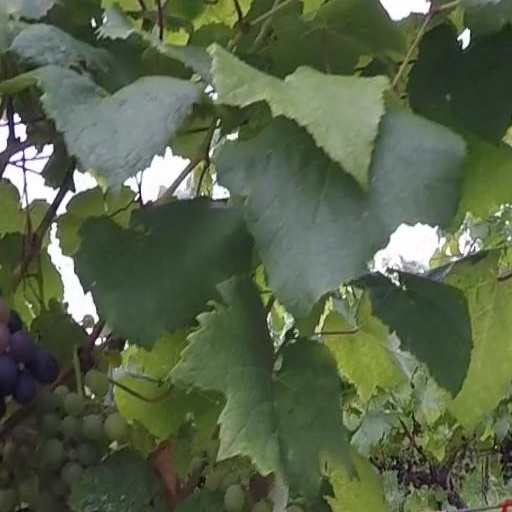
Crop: grape